Historic Charleston Foundation

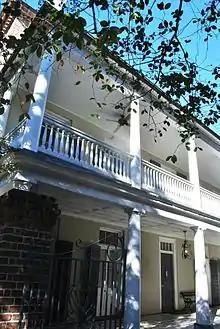
Thomas Bee's House, Charleston, ca. 1730. The 1st-floor sitting room was the location of the original headquarters of Historic Charleston Foundation

Historic Charleston Foundation (HCF) was founded in 1947 to preserve and protect the integrity of the architectural, historical, and cultural heritage of Charleston, South Carolina, United States. The Foundation undertakes advocacy, participation in community planning, educational and volunteer programs, the preservation of historic places, research, and technical and financial assistance programs for the preservation of historic properties. Winslow Hastie has been the President & CEO of Historic Charleston Foundation since 2018.